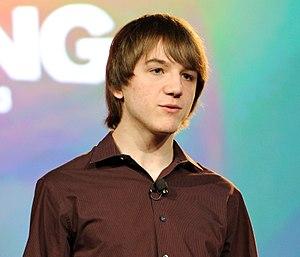
Jack Andraka, né le 8 janvier 1997 à Crownsville, Maryland, est un scientifique américain devenu célèbre grâce à sa réputation d'avoir développé, à l'âge de 15 ans, une nouvelle méthode très peu coûteuse et très rapide pour détecter le cancer du pancréas. Il a reçu le grand prix Intel Science Fair en 2012. Andraka a aussi reçu le prix Gordon E. Moore pour ses travaux.